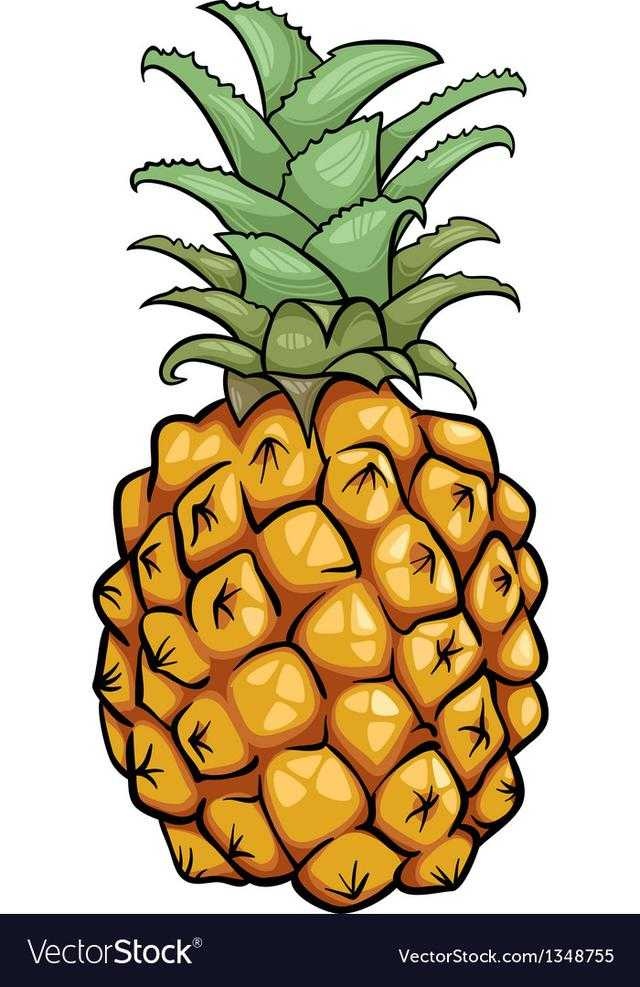
Label: Pineapple